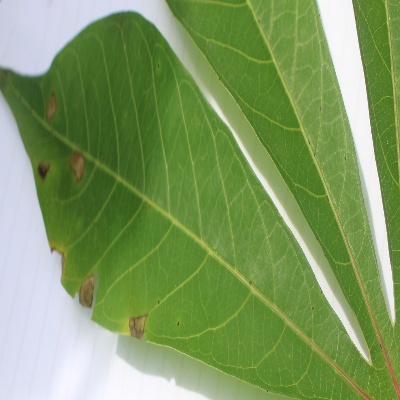
Crop: Cassava
Condition: brown spot